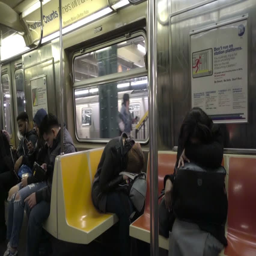
passengers sleeping on subway train passing through station .